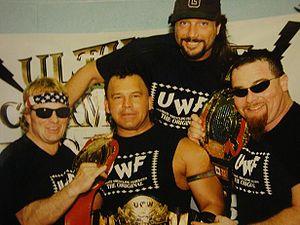
Frederick Marty Jannetty est un catcheur américain.
Christopher Chavis, est un catcheur amérindien connu sous le nom de Tatanka. Il travaille actuellement pour la World Wrestling Entertainment comme ambassadeur. Son nom de ring est un mot lakota qui veut dire bison. Il descend de la tribu des Lumbees.